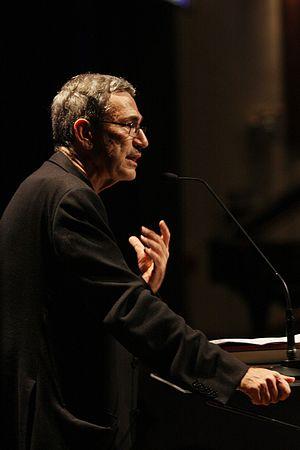
Orhan Pamuk, né le 7 juin 1952 à Istanbul en Turquie, est un écrivain de langue turque.